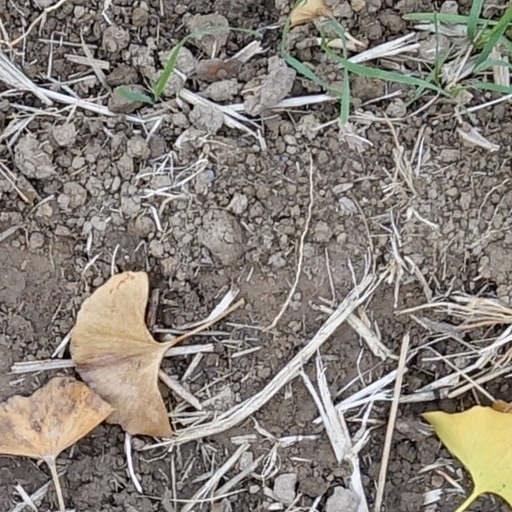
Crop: wheat